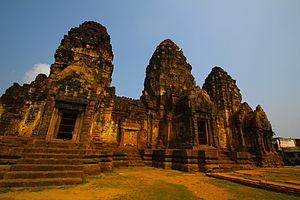
Temple aux singes, Lopburi
Lopburi est une ville de la région Centre de la Thaïlande, capitale de la province de Lopburi. Elle est située sur le cours de la Lopburi, un des bras de la Chao Phraya.